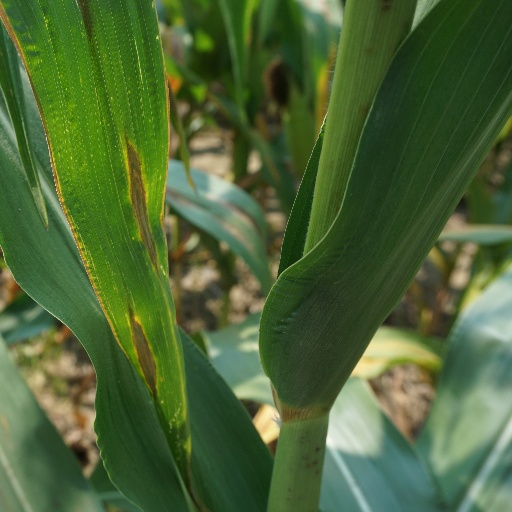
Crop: maize; corn